Waco Mailplanes

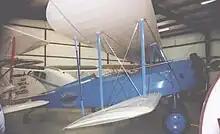
Waco JWM straight-wing mailplane of 1929 in the markings of "Art Davis Air Circus" displayed at HARM near St Louis

One Waco JWM aircraft was built. The sole survivor "NX8550" is also preserved at HARM, wearing the markings of the "Art Davis Air Circus".